FS Class E.332

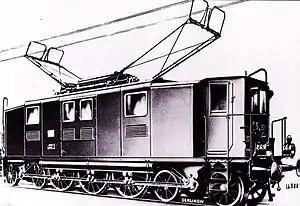
Electric locomotive E.332.1 of the Italian State Railways

FS Class E.332 was a class of three-phase electric locomotives of the Italian State Railways (FS). They were used for the haulage of passenger trains between 1917 and 1963. Designed and built at the same time as the FS Class E.331, they represented an attempt by FS to extend the use of three-phase AC electric traction from primary to secondary routes. Their performance was disappointing and they were relegated to a marginal role, in which they remained despite several modifications.